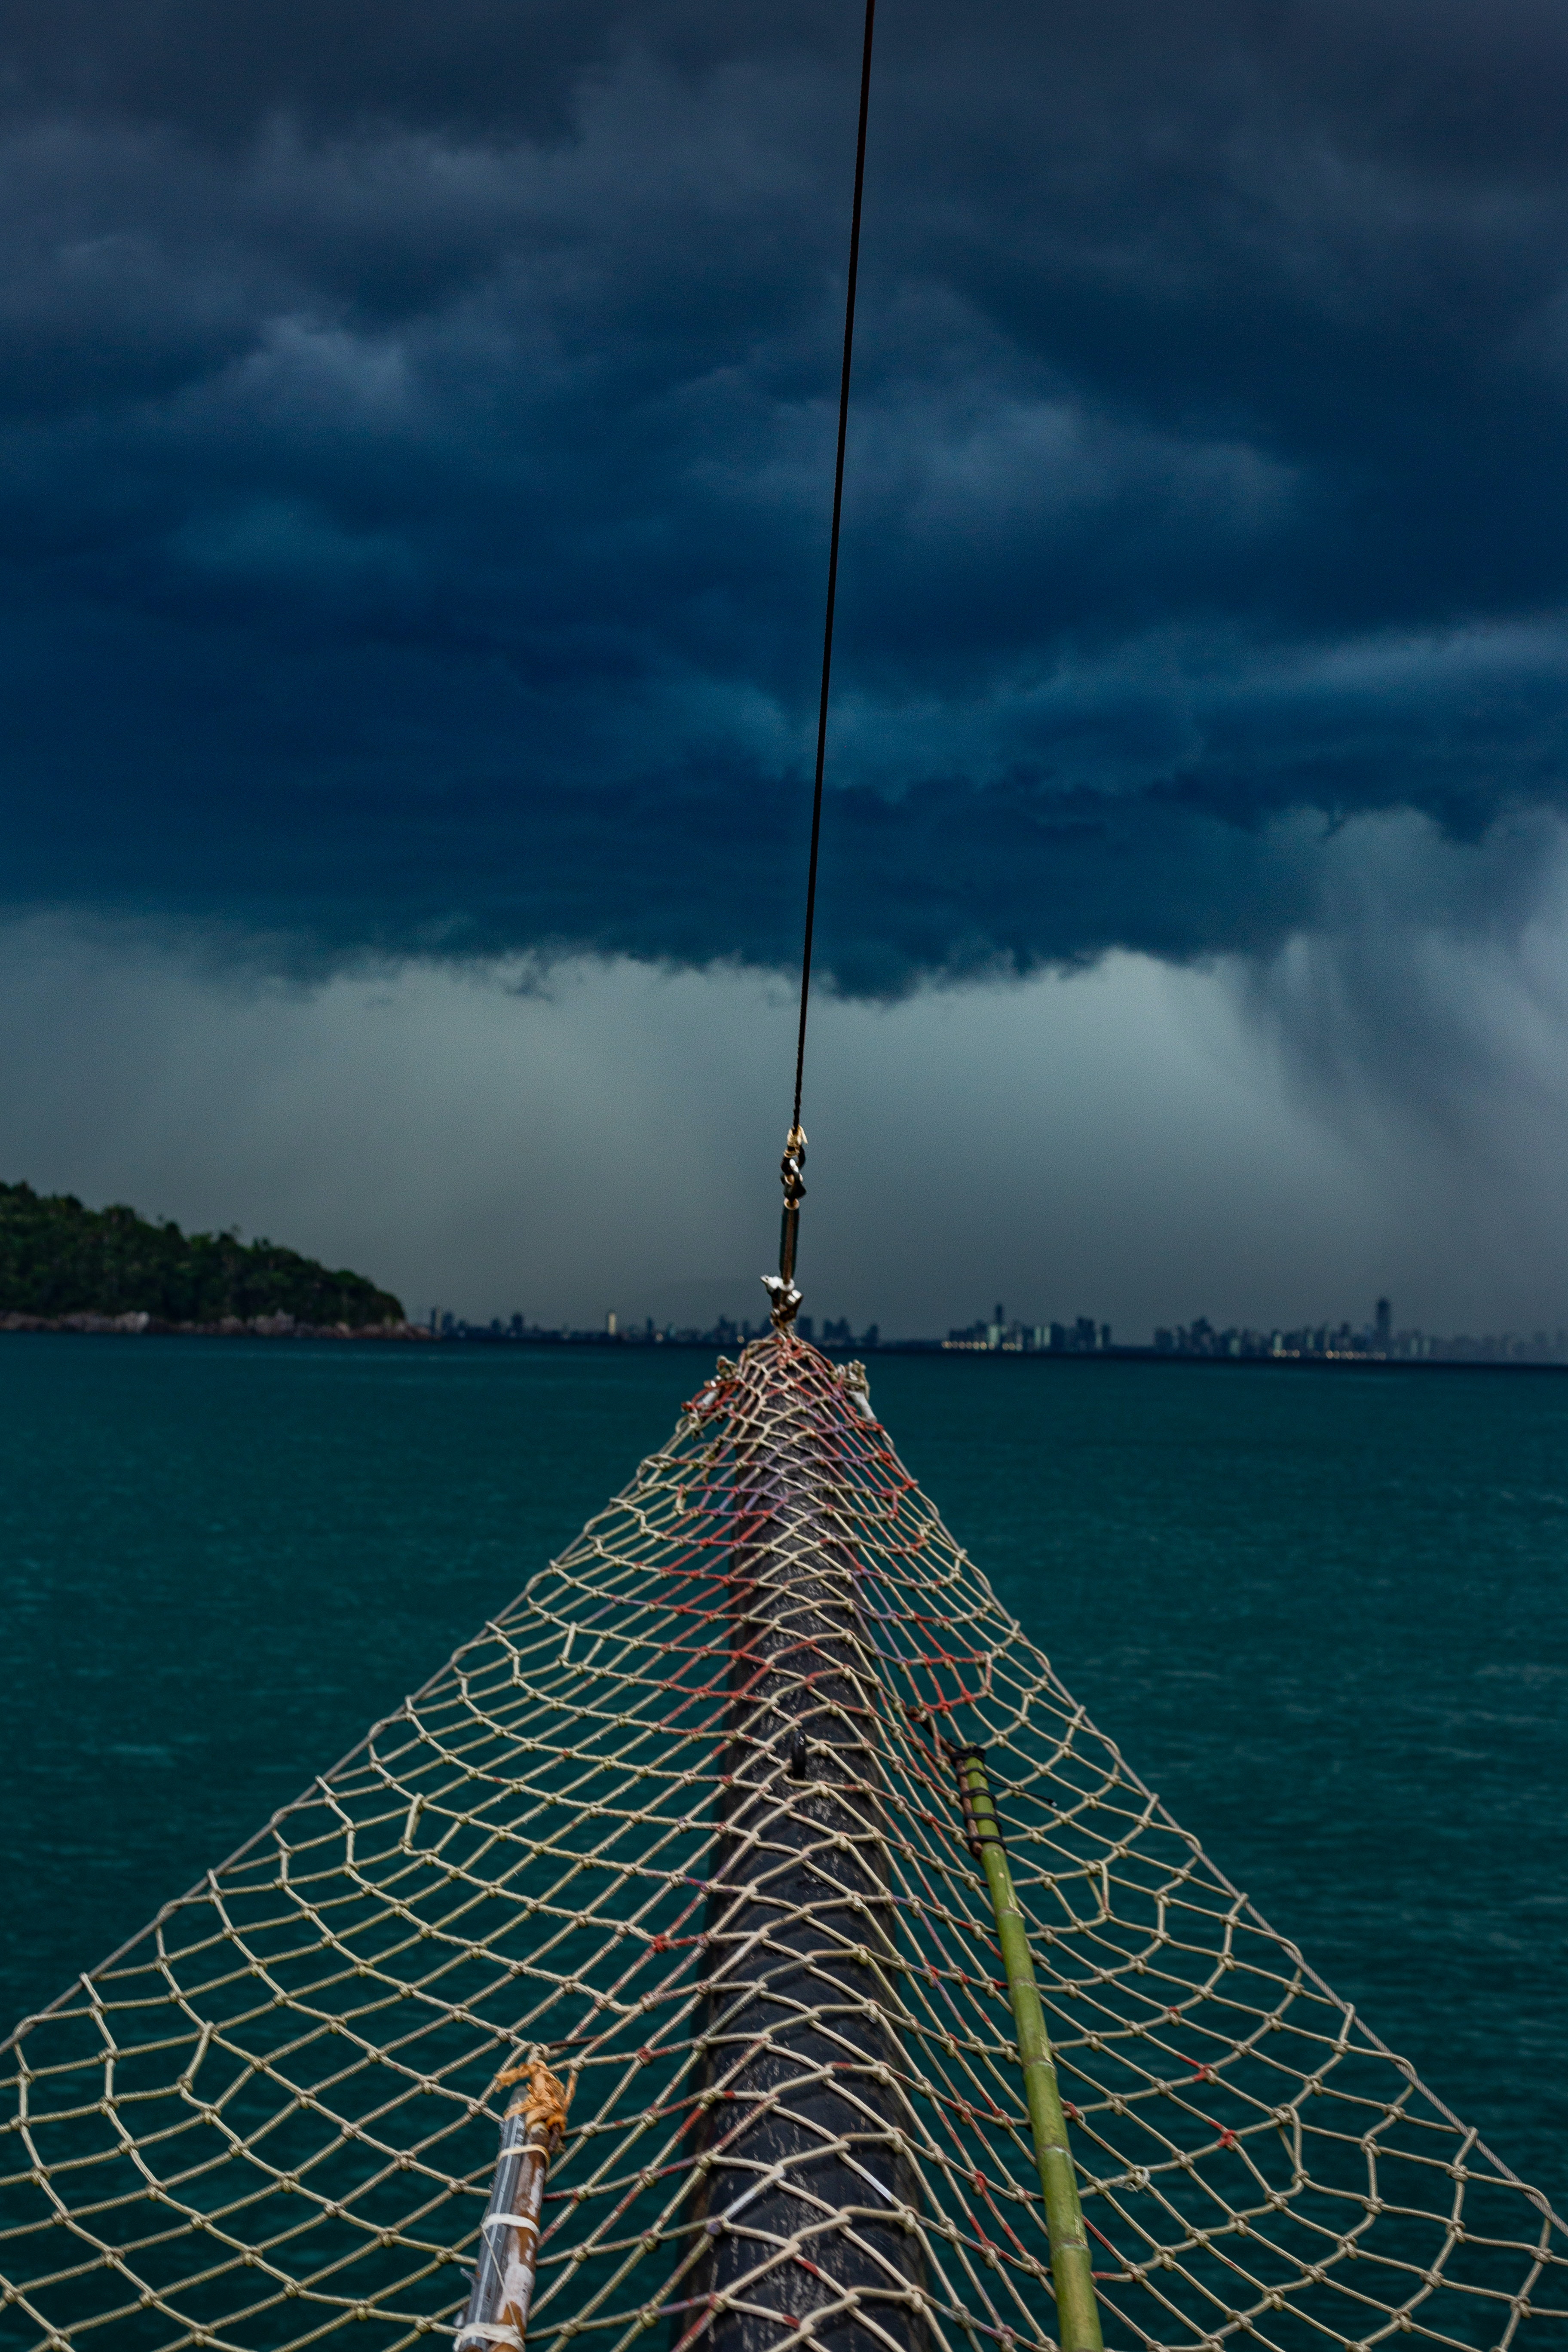
natural, water, cloud, sky, blue, lake, recreation, horizon, pole, wire, bridge, electric blue, tree, wind, fixed link, public utility, cumulus, symmetry, rope, nonbuilding structure, cable stayed bridge, ocean, electricity, sound, suspension bridge, leisure, skyscraper, tropics